Erbium compounds

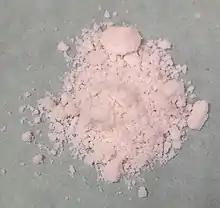
Erbium(III) acetate tetrahydrate powder

Erbium(III) hydroxide is a pink solid that decomposes to ErO(OH) at an elevated temperature, then further heating will produce erbium(III) oxide. Erbium(III) phosphide (ErP) is also a pink solid that can be formed by the direct reaction of its constituent elements. It forms crystals of a cubic system, space group "Fm"3"m". Erbium(III) nitrate (Er(NO)) forms pink crystals. It is readily soluble in water and forms crystalline hydrates. Erbium(III) acetate is a light pink solid that is used to synthesize some optical materials. The tetrahydrate of erbium(III) acetate is thermally decomposed at 90 °C, giving a proposed anhydride: